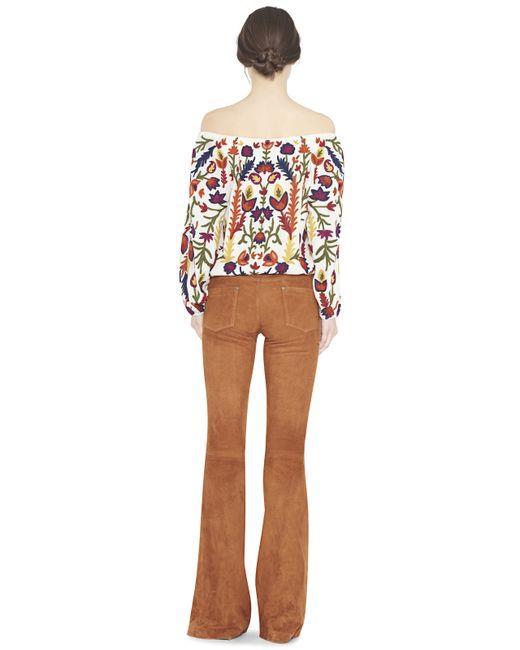
Kamelhose Glockenstiefel Typ Chamois